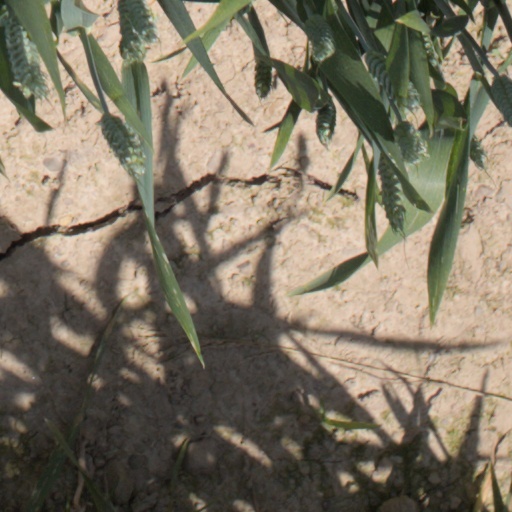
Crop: wheat